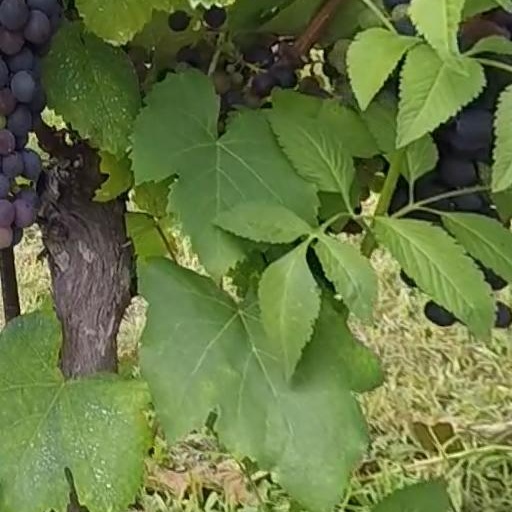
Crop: grape